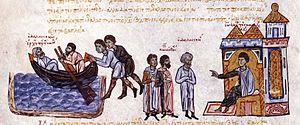
Constantin Dalassène est un important général et aristocrate byzantin de la première moitié du XIᵉ siècle. C'est un général expérimenté et populaire, qui manque à deux reprises de s'emparer du trône impérial et de se marier à l'impératrice Zoé Porphyrogénète. Il est longtemps emprisonné sous Michel IV, qui craint un complot de sa part.